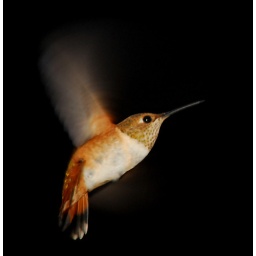
rufous hummingbird male suspended against dark sky 3